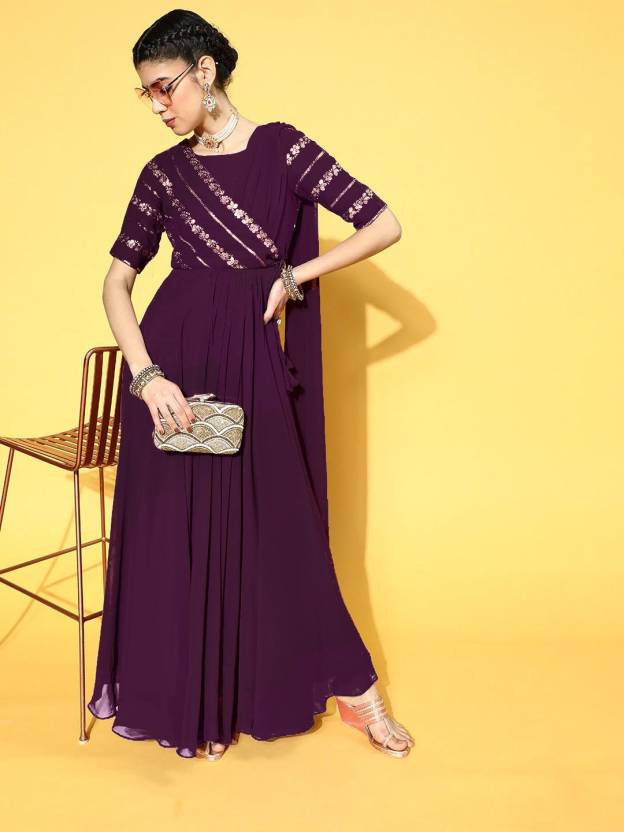
Product: Women Maxi Purple Dress
Price: ₹773
Colors: Purple
Pattern: Embroidered
Description: Create drama with beautiful gowns for days inspired by the beautiful Indian ethnic style combined with Western elegance. From floor-grazing apparel to corset fit, cutout creativity, gowns for days are attractive and further enhanced with sequins and embroidery.